Moravian University

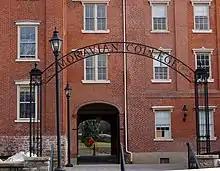
Gate of the South Campus from Main Street

Moravian University enrolls about 1,700 full-time undergraduate students and more than 500 graduate students. The seminary enrolls over 100 part-time students in its graduate divinity programs. During most semesters, at least 14 denominations are represented in the seminary student body. Faith communities most often represented among the seminary's students include: Moravian, Lutheran, UCC, Episcopal, United Methodist, Presbyterian, Baptist, Roman Catholic, Quaker, Mennonite, Unitarian Universalist, African Methodist Episcopal, Assembly of God, Brethren, Reformed, and nondenominational. The university's varied and highly regarded music programs grow from the Moravian Church's musical traditions.